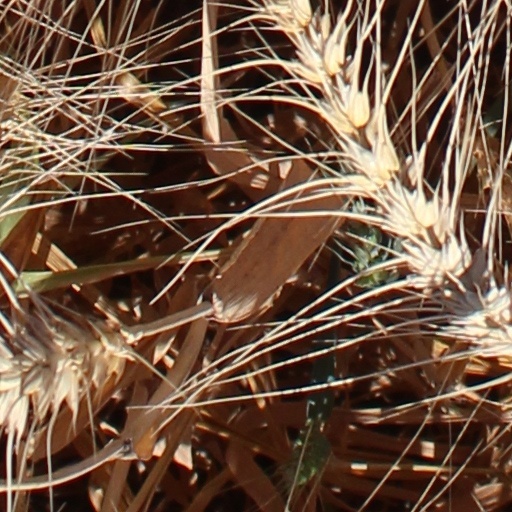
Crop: wheat